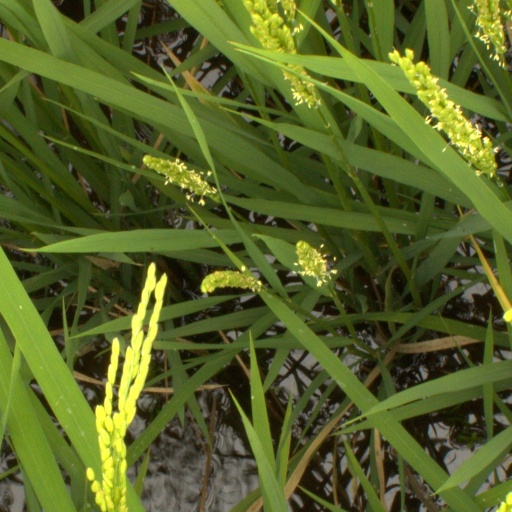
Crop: rice